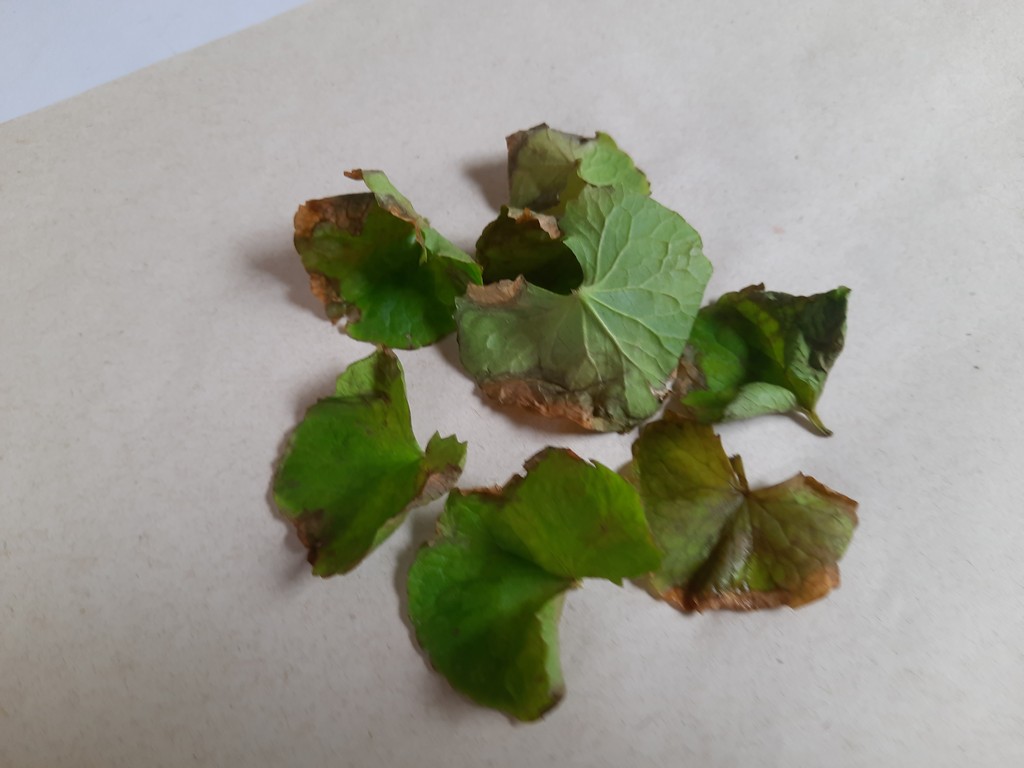
Label: Unhealthy